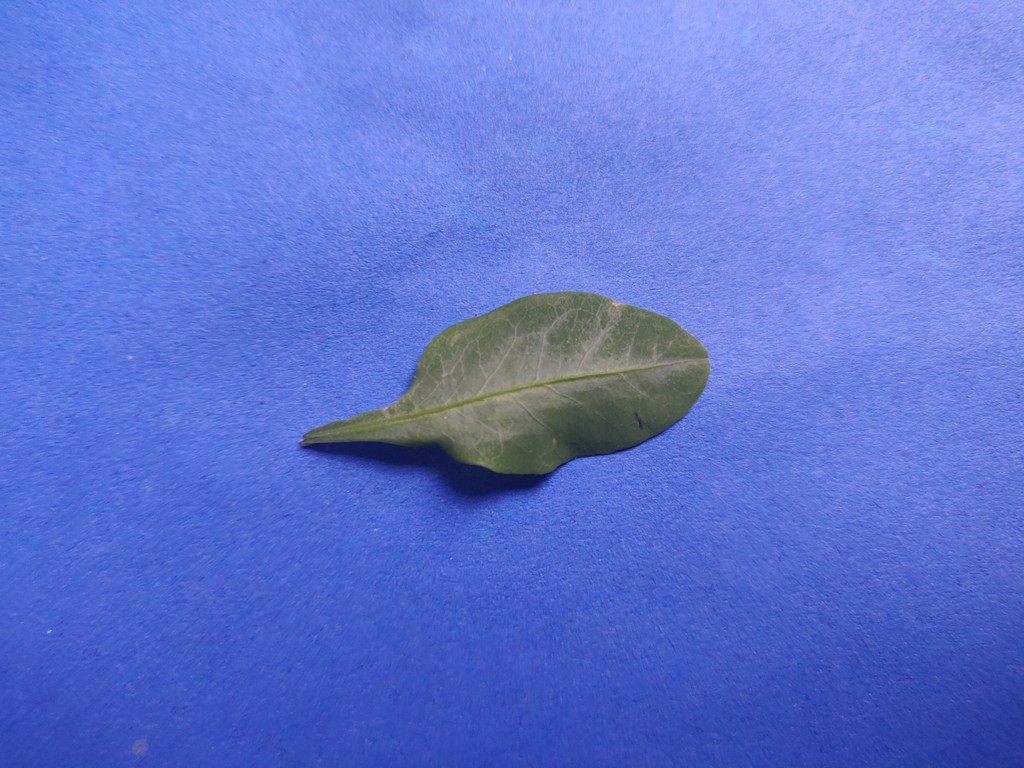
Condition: Healthy
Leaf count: single
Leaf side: front